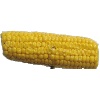
Label: corn